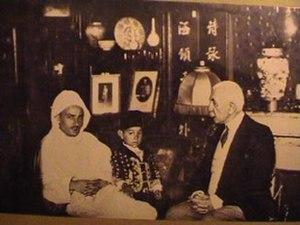
le sultan Mohammed chez le maréchal Lyautey
Hubert Lyautey, né le 17 novembre 1854 à Nancy et mort le 27 juillet 1934 à Thorey, est un militaire français, officier pendant les guerres coloniales, premier résident général du protectorat français au Maroc en 1912, ministre de la Guerre lors de la Première Guerre mondiale, puis maréchal de France en 1921, académicien et président d'honneur des trois fédérations des Scouts de France. Il a épousé le 14 octobre 1909 Inès de Bourgoing à Paris.